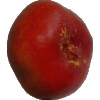
Label: Nectarine Flat 1